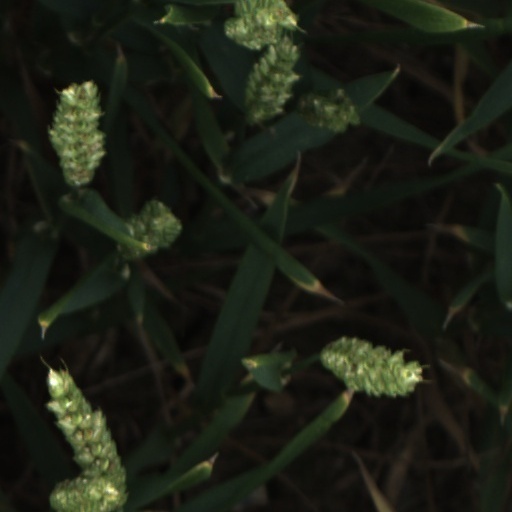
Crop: wheat